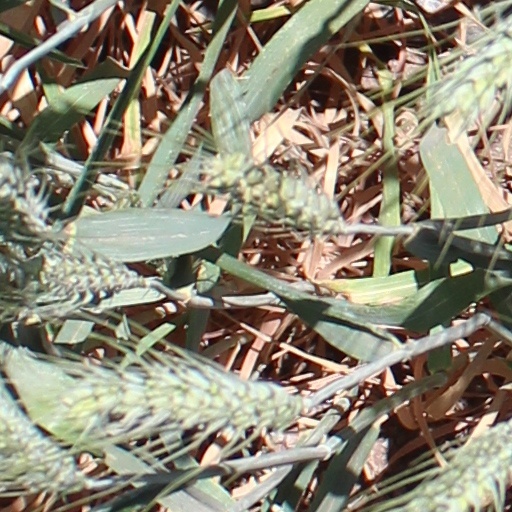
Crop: wheat